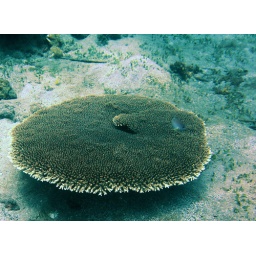
Diving Limasawa Island.  First dive in a cove, 2nd dive a wall dive into an underwater canyon about 80-100 feet deep.